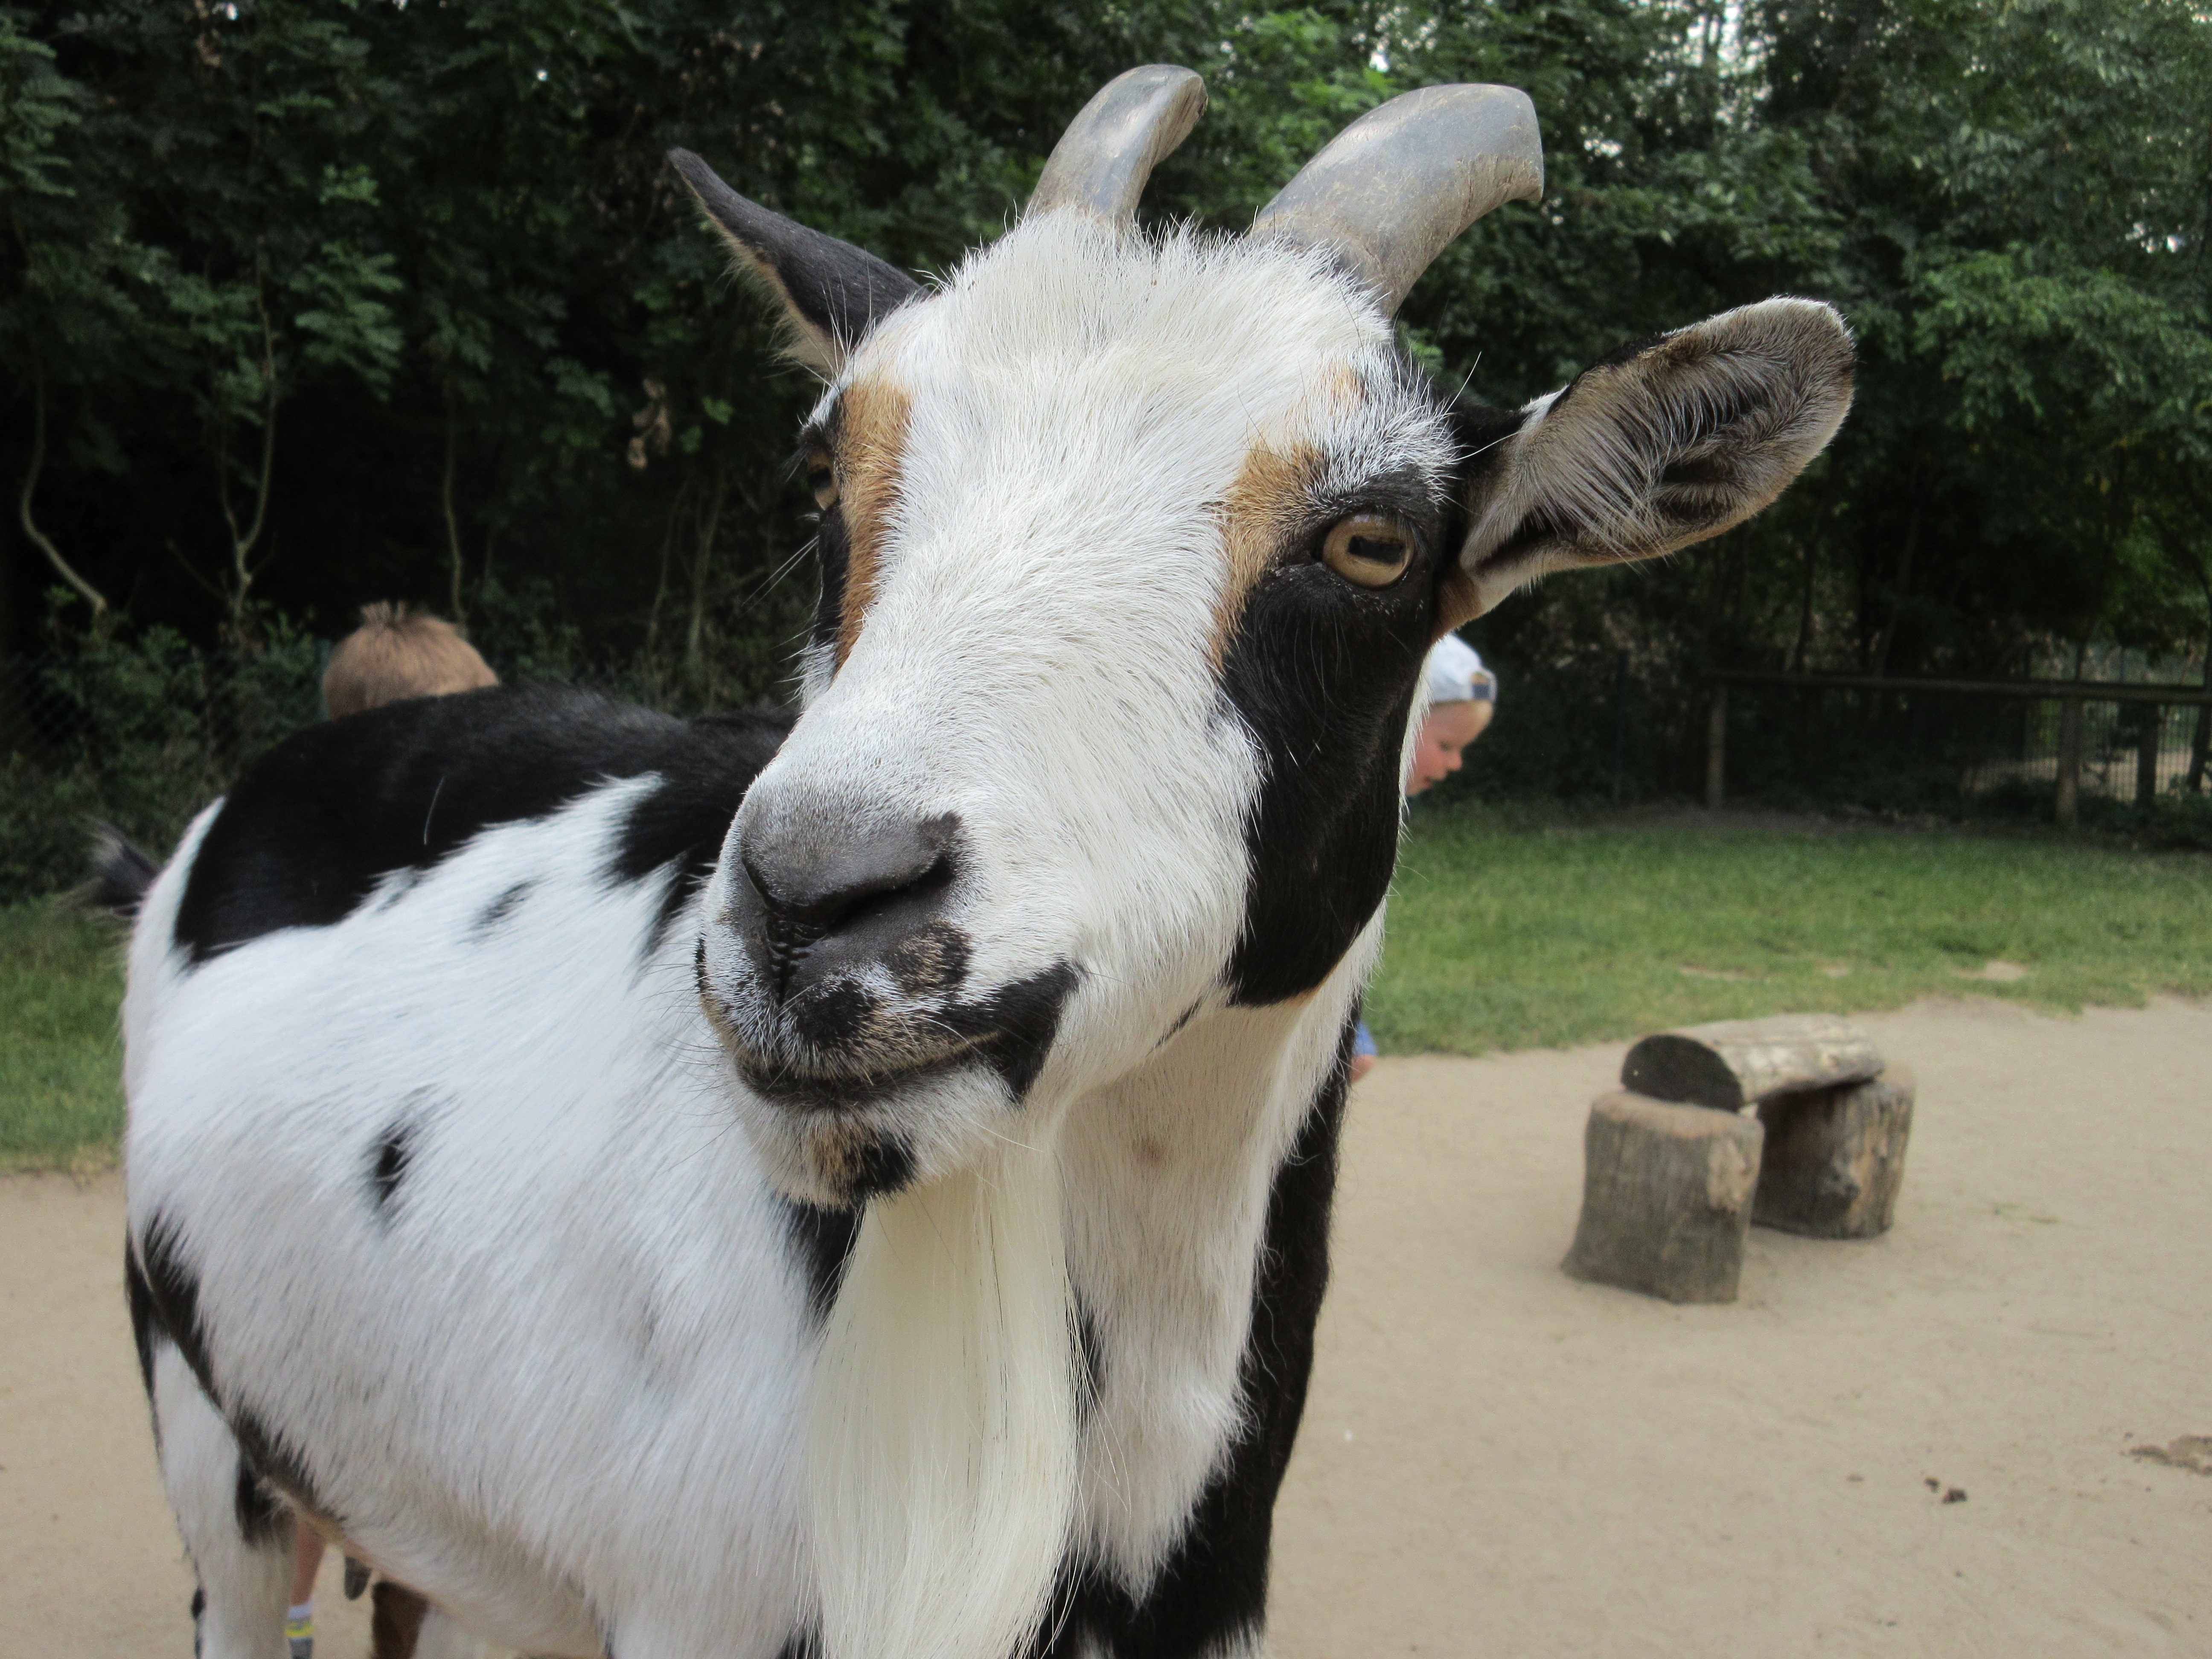
goat, zoo, horn, pasture, mammal, fauna, goats, head, vertebrate, curious, horns, petting zoo, cattle like mammal, cow goat family